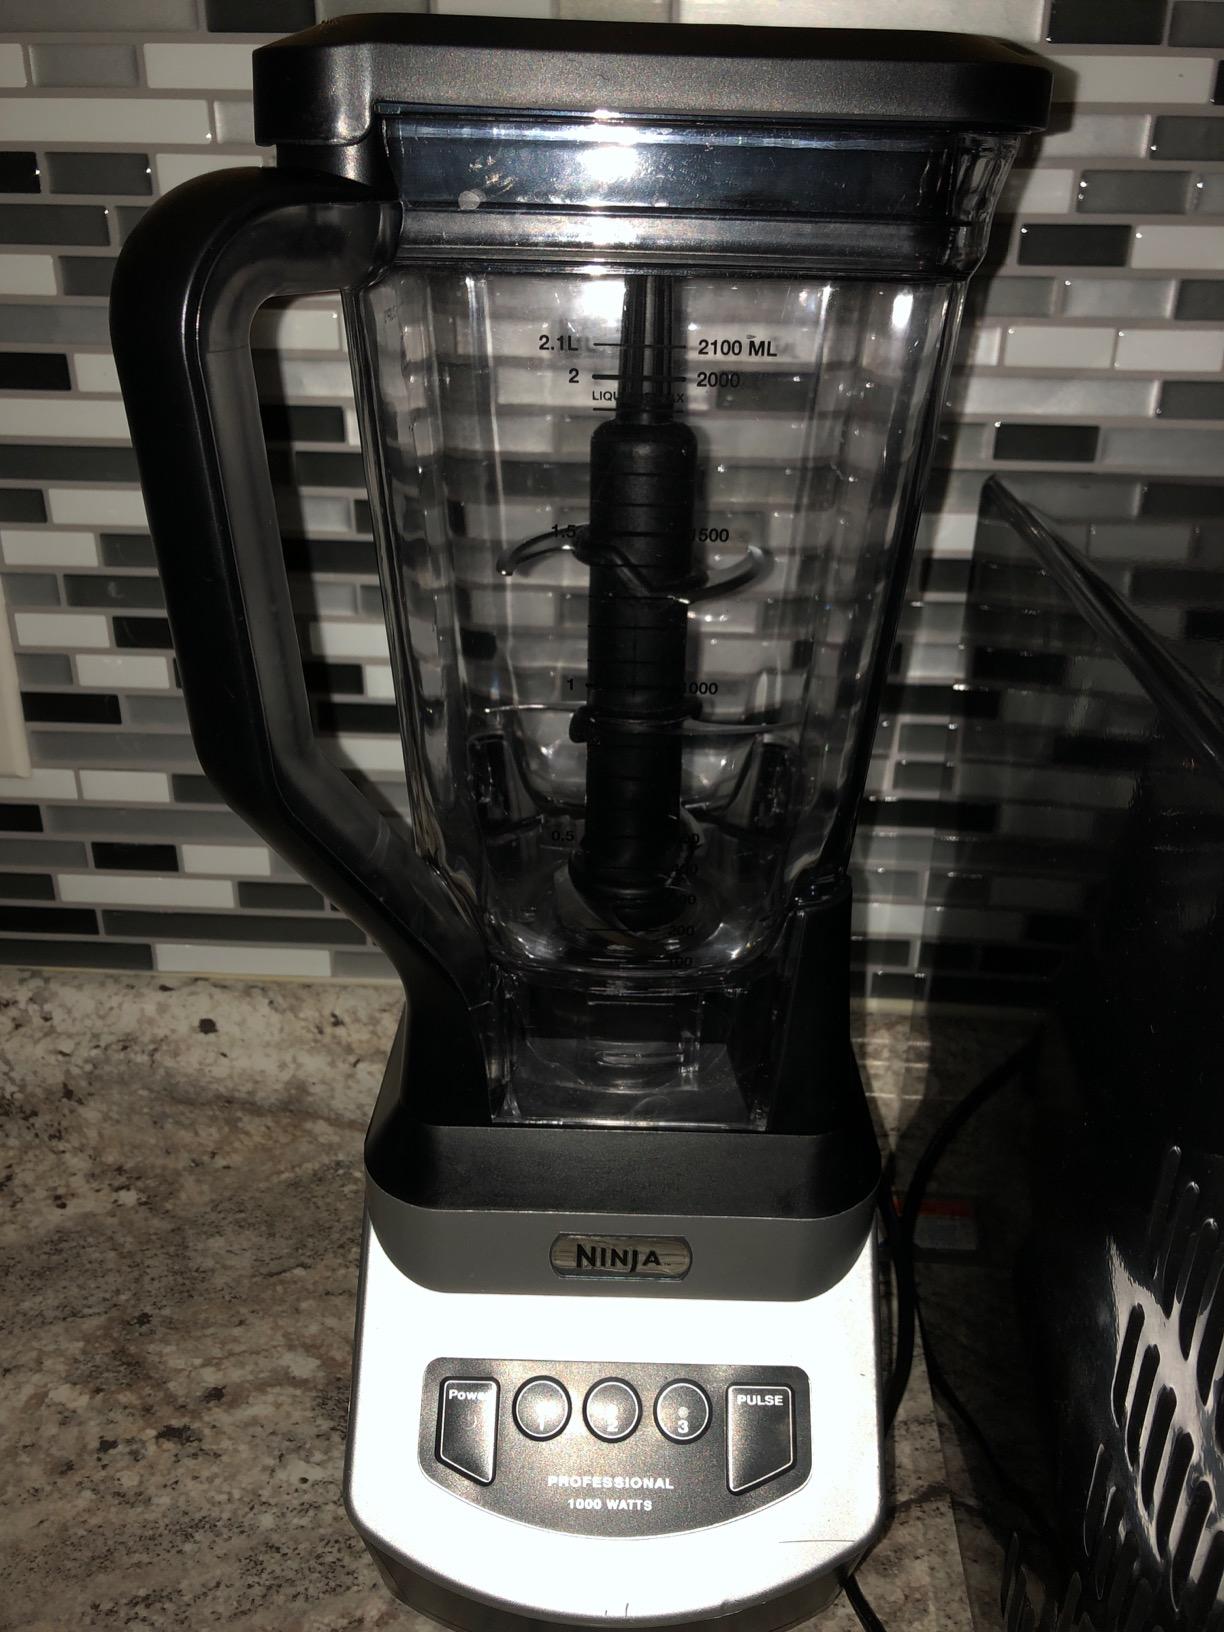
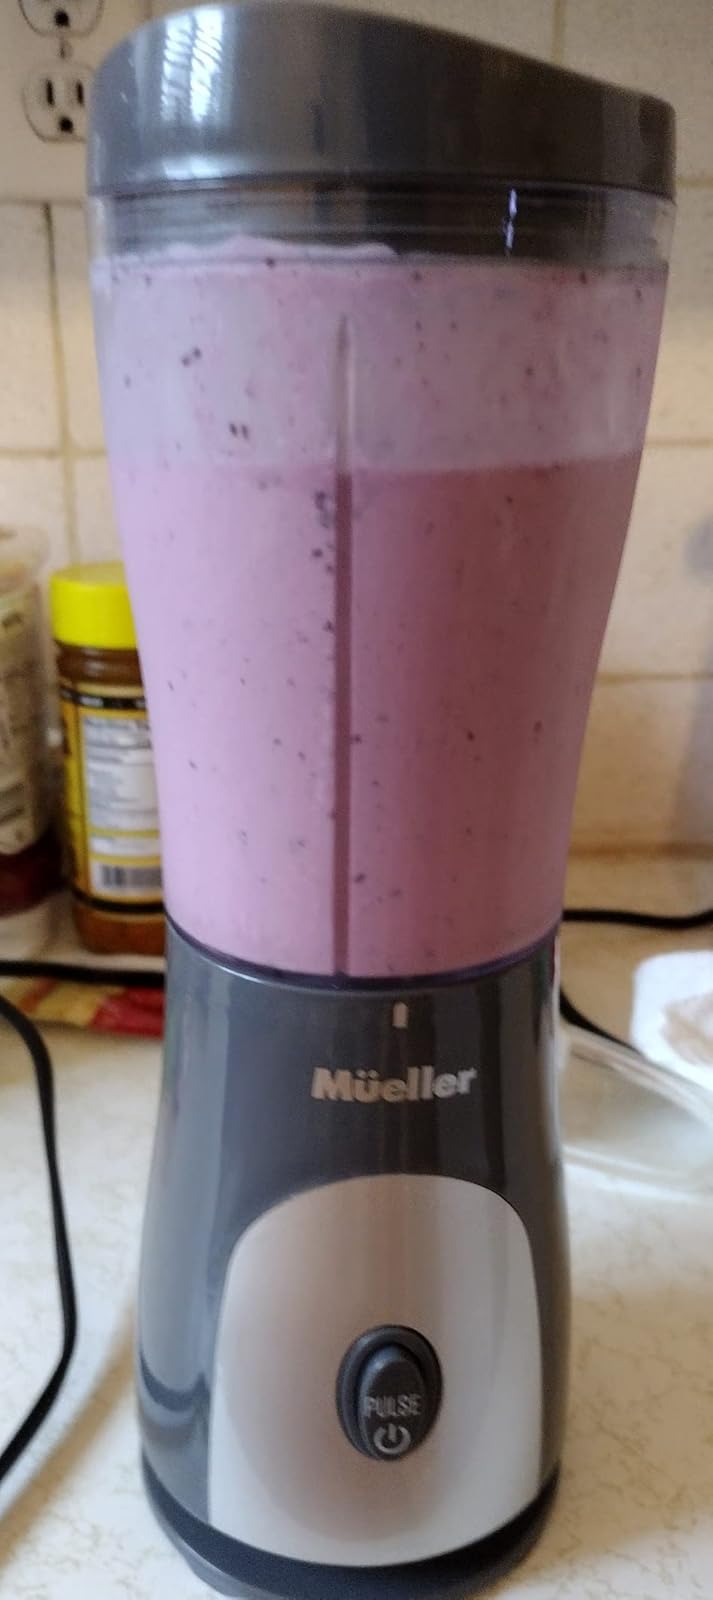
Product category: items_blender
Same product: no